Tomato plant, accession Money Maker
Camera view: vertical (180 deg); turntable rotation: 210 degrees
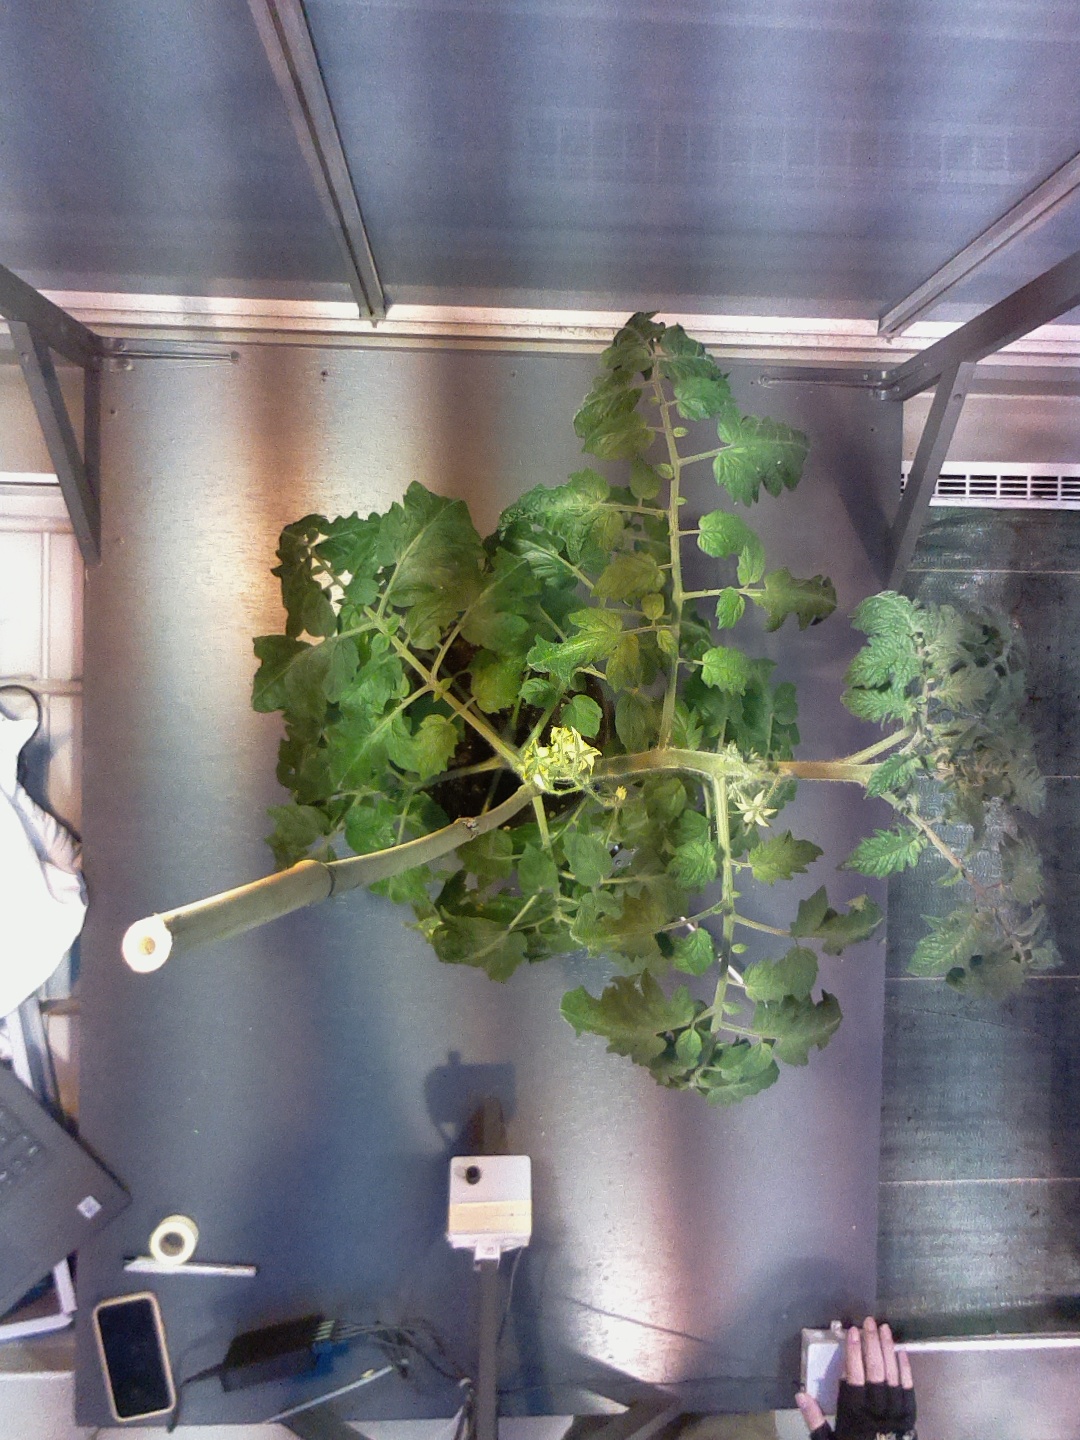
BBCH growth stage 66: Full flowering, 60%-70% of flowers open, more petals falling